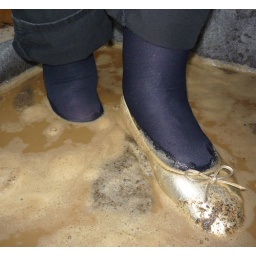
In action in mudy sand and derty water